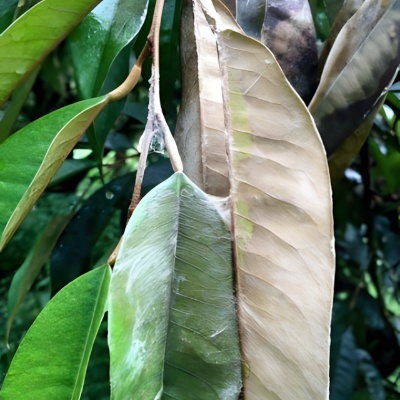
Label: Leaf_Rhizoctonia